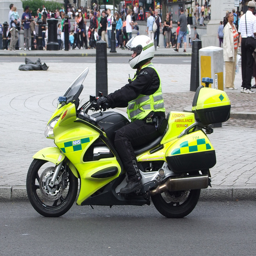
A police officer on the road riding a motorbike
A man wearing a helmet is riding his motorcycle.
A cop riding on the back of a motorcycle down a street.
a police officer riding a bright yellow motor cycle.
A man in a fluorescent vest and helmet rides a motorcycle of the London Ambulance Service.